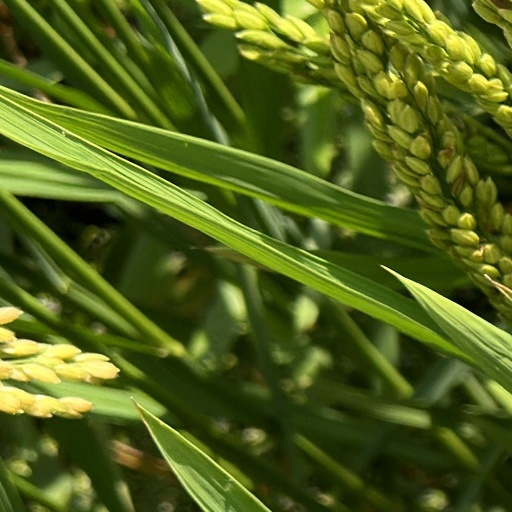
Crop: rice